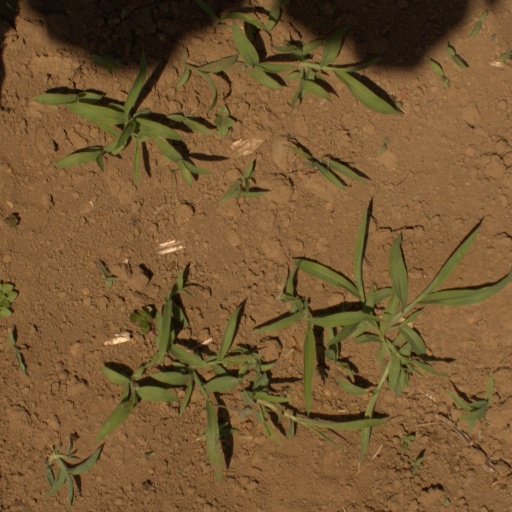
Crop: Jerusalem artichoke